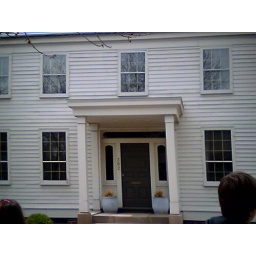
Federal style with double-hung windows 6 over 6 on the second floor and 9 over 6 on the first floor.